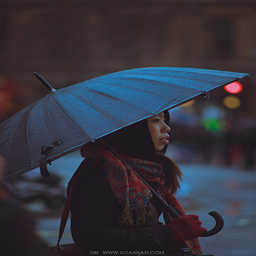
A woman standing on the side of the road in the rain with an umbrella
A woman is holding an umbrella in the rain and wearing a colorful scarf.
A woman in a jacket standing in the rain with an umbrella
Lady standing in the rain with an umbrella over her head.
An umbrella protects a warmly clothed woman from the rain.